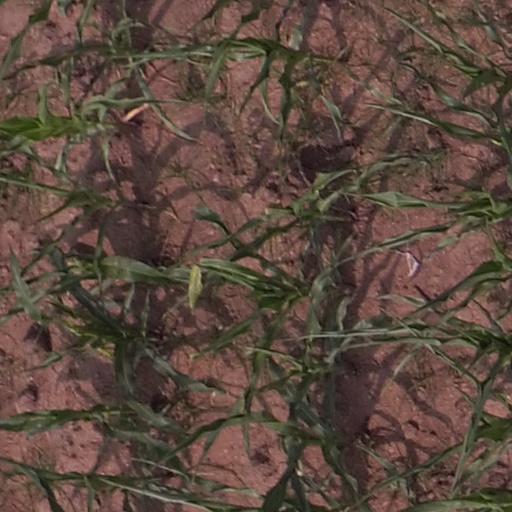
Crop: maize; corn